Ffos-y-fran Land Reclamation Scheme

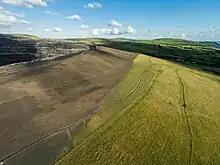
View across the Ffos-y-fran Land Reclamation Scheme

The Ffos-y-fran Land Reclamation Scheme was a major opencast coaling operation to the north-east of Merthyr Tydfil in South Wales. It was the last major opencast mine in the UK, and it shut down in November 2023 with restoration planned to start in 2024.